Smyser-Bair House

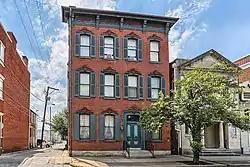
Smyser-Bair House in York Historic District

Smyser-Bair House is a Victorian building and contributing property of the York Historic District in York, Pennsylvania. The house was built in the 1830s as a private home and was purchased by Henry Smyser in the mid 19th century. Smyser-Bair House was owned by the Smyser-Bair family from the mid 19th century to 1979. The house was acquired by the Historical Society of York in 1979. It is part of the York Historical Walking Tour.